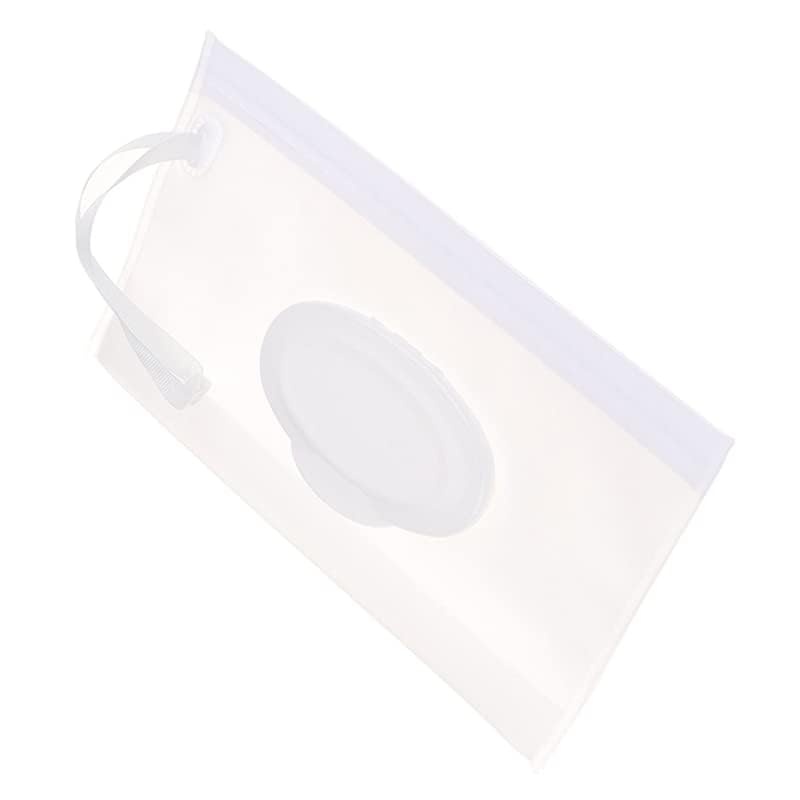
Baby Wipe Case Travel Holder Keeps Wipes Moist Set of Wet Wipes Holders Cases Portable Travel On The Go Refillable Dispenser Container Waterproof ...
Baby Wipe Case Travel Holder Keeps Wipes Moist Set of Wet Wipes Holders Cases Portable Travel On The Go Refillable Dispenser Container Waterproof Wipe Container with Sealed Zipper Waterproof Material: Made from waterproof material for convenience and protection. Portable Design: Compact and lightweight design for easy portability. Holds Wipes: Holds baby wipes securely to keep them moist and clean. Travel-Friendly: Perfect for on-the-go travel and use. Refillable Dispenser: Comes with a refillable dispenser for convenience and cost-effectiveness. FREE standard shipping within the United States(3-6 Days)on all orders! 100% money back guarantee for items not delivered or damaged during shipping. Safe and secure checkout with our high quality encryption Shipping services: UPS, FedEx, USPS. Only ship to the lower 48 states, no APO/FPO addresses or PO Boxes allowed. Local pickups and combined shipping options are not provided at this time. Return You can return a product for up to 30 days from the date you purchased it. Any product you return must be in the same condition you received it and in the original packaging. Please keep the receipt. A full refund if you don’t receive your order A full refund if your order does not arrive within the guaranteed time (6-7 business days not including 1 processing day.) Payment We accept payment by any of the following methods: Credit Cards, PayPal, Shop Pay, Apple Pay, Google Pay, Amazon Pay, Meta Pay Feedback Customer satisfaction is very important to us. If you have any problem with your order, please contact us and we will do our best to make you satisfied. Contact Us If you have any queries, please contact us via Support@ZeeBooth.com We usually respond within 24 hours on weekdays.
Brand: Jowxsx
Category: Baby & Toddler > Diapering > Baby Wipe Dispensers & Warmers > Portable Wipe Dispensers